Garbh Eilean, Shiant Islands

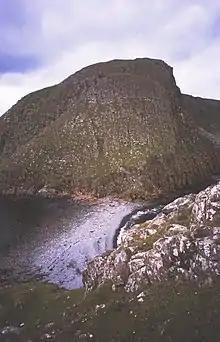
Beach between the two main islands of the Shiants (Garbh Eilean and Eilean an Taighe)

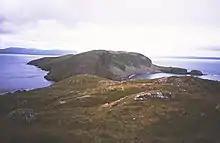
Garbh Eilean from Eilean an Taighe

In geological terms, these islands essentially represent an extension of the Trotternish peninsula of Skye. The rocks are volcanic, and at 60 Ma, very young by Hebridean standards. Dolerite columns on the north side of Garbh Eilean are over tall and about across. Similar to those at Staffa and the Giant's Causeway, they were formed by the slow cooling of volcanic rocks deep underground. Intrusion sills show a progression in their chemical compositions, from olivine-rich rocks at the base to rocks with very little or no olivine at the top. The sills are thought to have formed by crystal settling. Recent study has suggested that at least one of the sills represents a multiple intrusion. In some places the basalt is overlain by Jurassic mudstone, which weathers to form much more fertile soil than elsewhere in the Western Isles.